Medford, Wisconsin

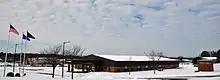
City hall in Medford, Wisconsin in November 2013

Medford has a mayor-council form of government. The mayor is elected for a two-year term. Each of the four city districts is represented by an alderperson, with two elected to two-year terms in alternating years.